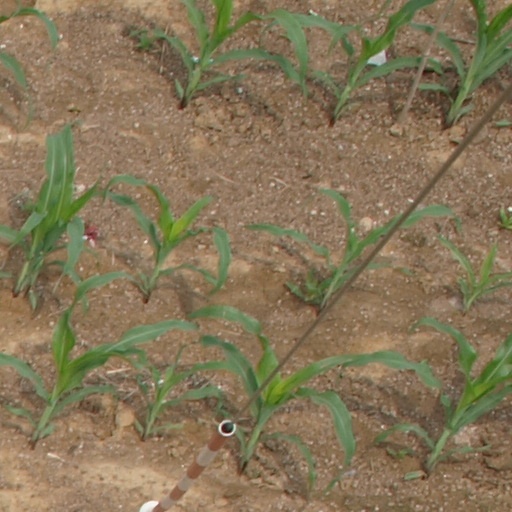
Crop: maize; corn